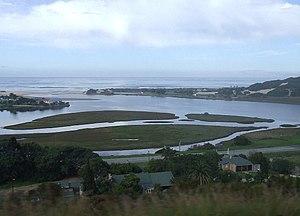
Groot Brakrivier est une petite ville balnéaire d'Afrique du Sud, située dans la province du Cap-Occidental.